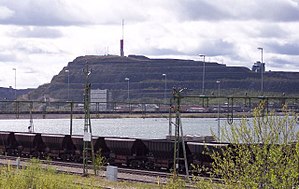
LKAB
Bjerget Kiirunavaara, med malmvogne fra LKAB i forgrunden.
LKAB eller Luossavaara-Kiirunavaara Aktiebolag er et minedriftsselskab ejet af den svenske stat, med hovedkontor i Luleå. Selskabet blev dannet i 1890 med brydning af jernmalm i Kiruna og Malmberget, som det primære forrretningsområde. Den pulveriserede eller pellets-raffinerede jernmalm sendes på malmtog til havnene i Luleå og Narvik. Blandt andre leveres der jernmalm til SSAB's stålværk i Luleå.